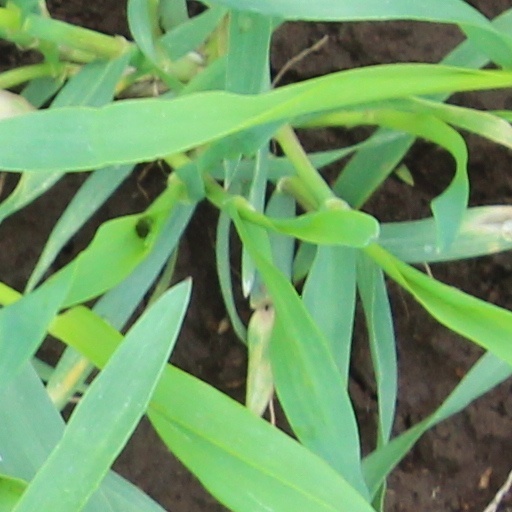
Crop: wheat